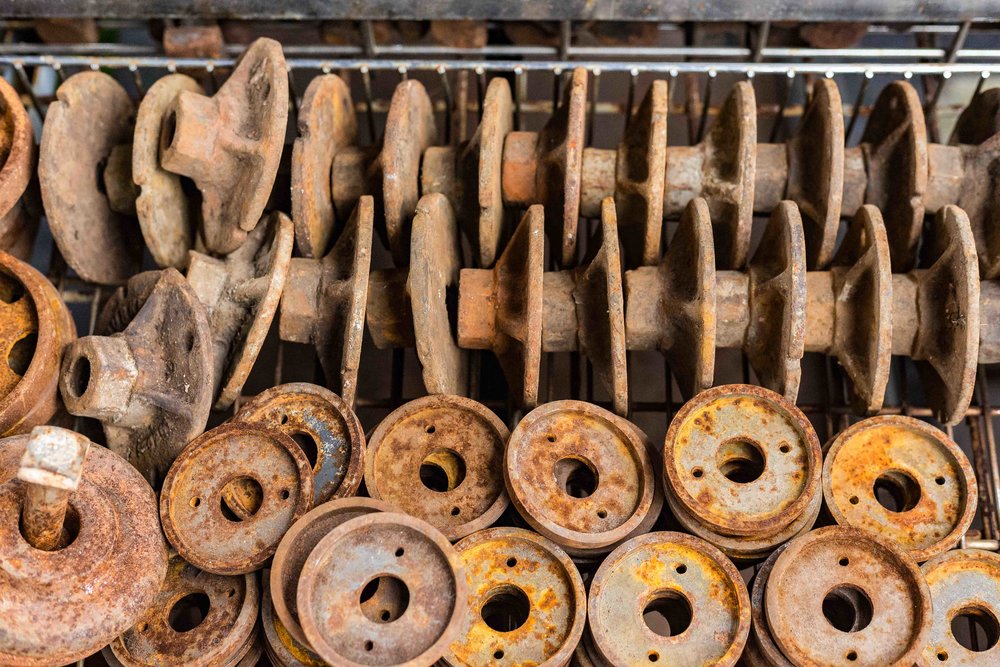
Label: trash